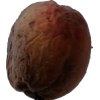
Label: peach